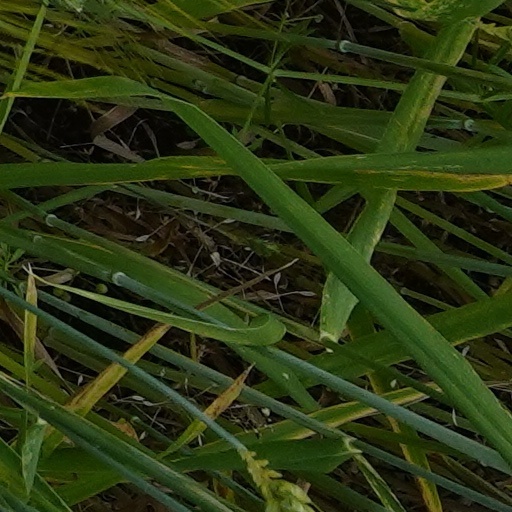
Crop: wheat